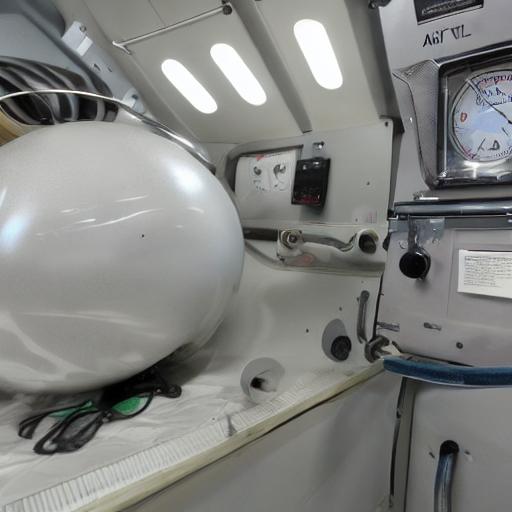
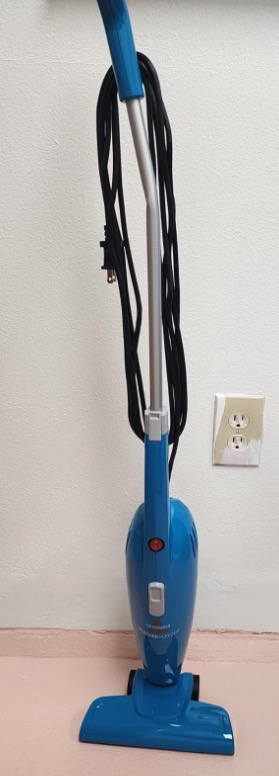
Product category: items_vacuum
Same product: no